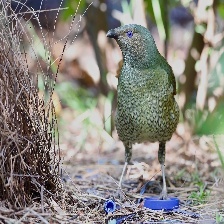
Species: FLAME BOWERBIRD
Scientific name: SERICULUS ARDENS